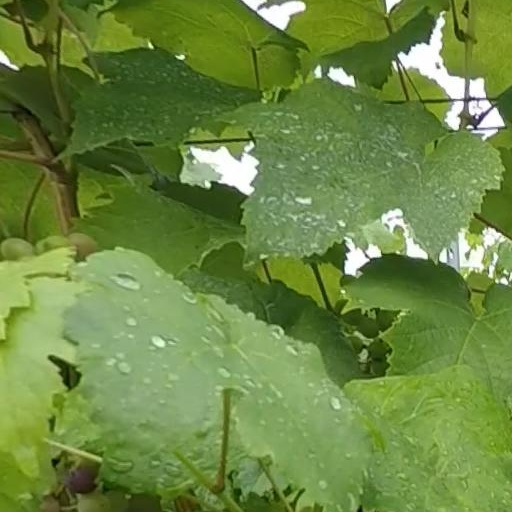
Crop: grape